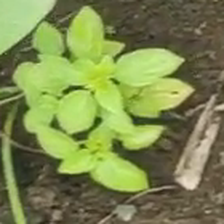
Weed species: Kena_(Commplina_benghalensio)